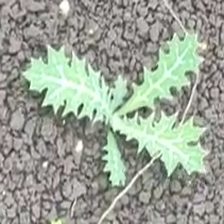
Weed species: Bilayat_(Mexicana_Argemone)